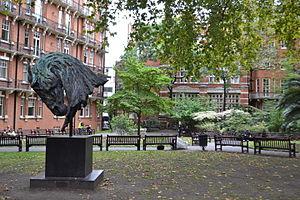
Mount Street Gardens, quartier de Mayfair, Londres.
Mayfair est un quartier situé dans le West End de Londres dans la Cité de Westminster.